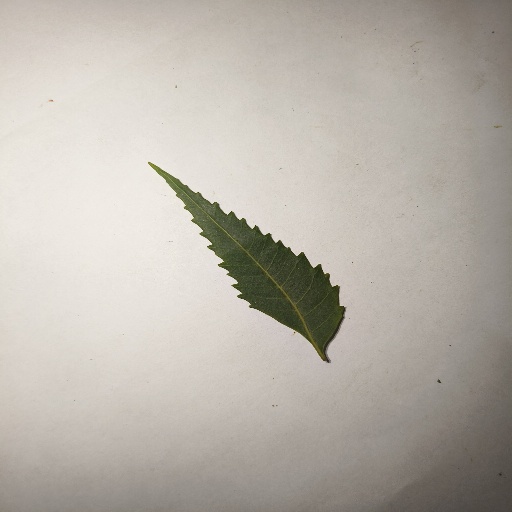
Species: Neem
Leaf condition: Healthy Leaf